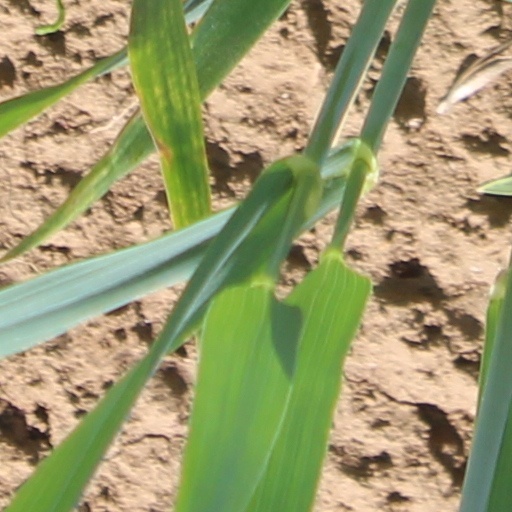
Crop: wheat